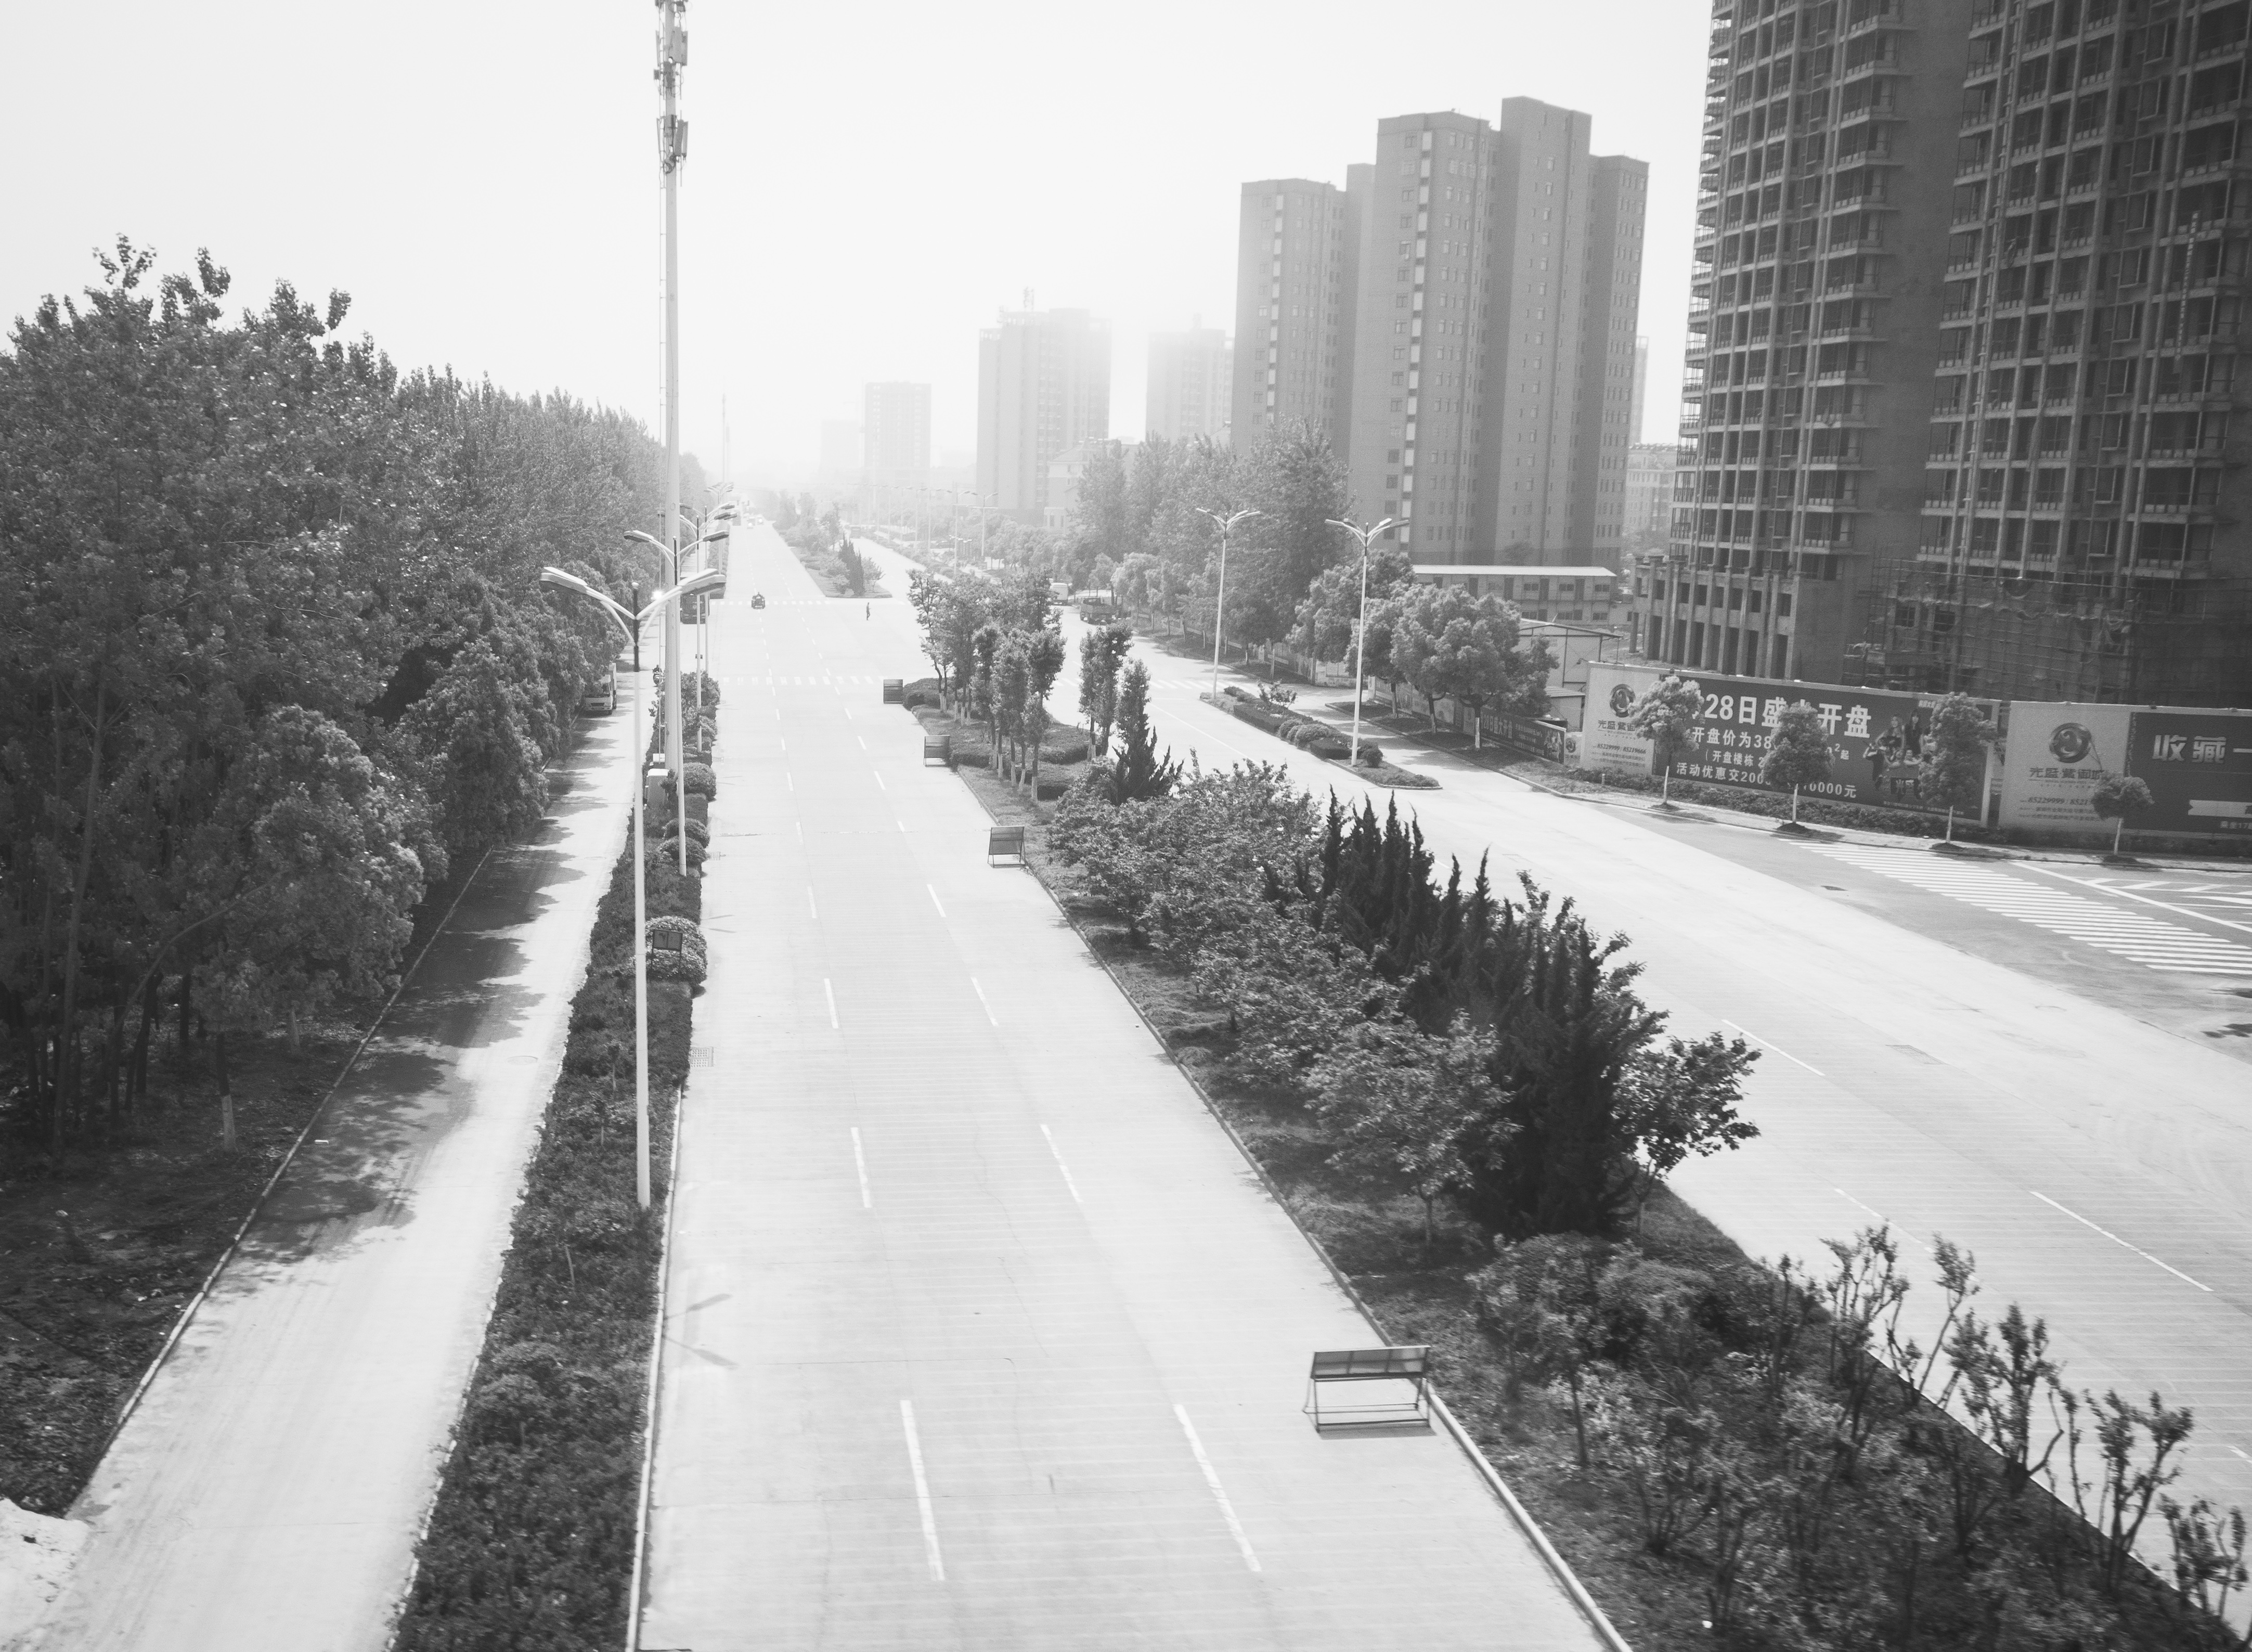
tree, snow, winter, black and white, road, white, street, morning, town, city, weather, monochrome, lane, season, waterway, deserted, infrastructure, ghost, china, sonystreetphotographer, urban area, monochrome photography, atmospheric phenomenon